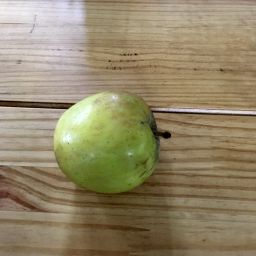
Fruit: Apple
Quality: Good